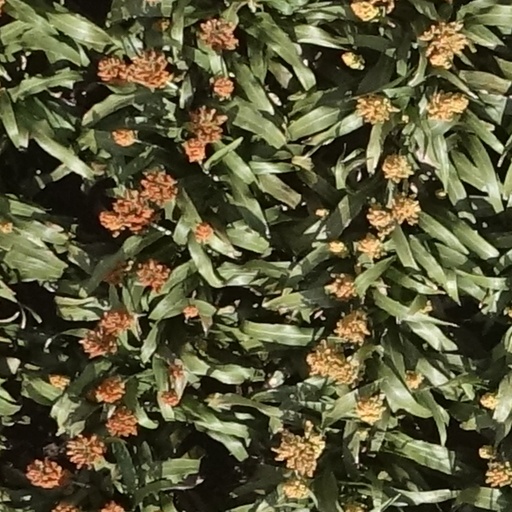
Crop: sorghum